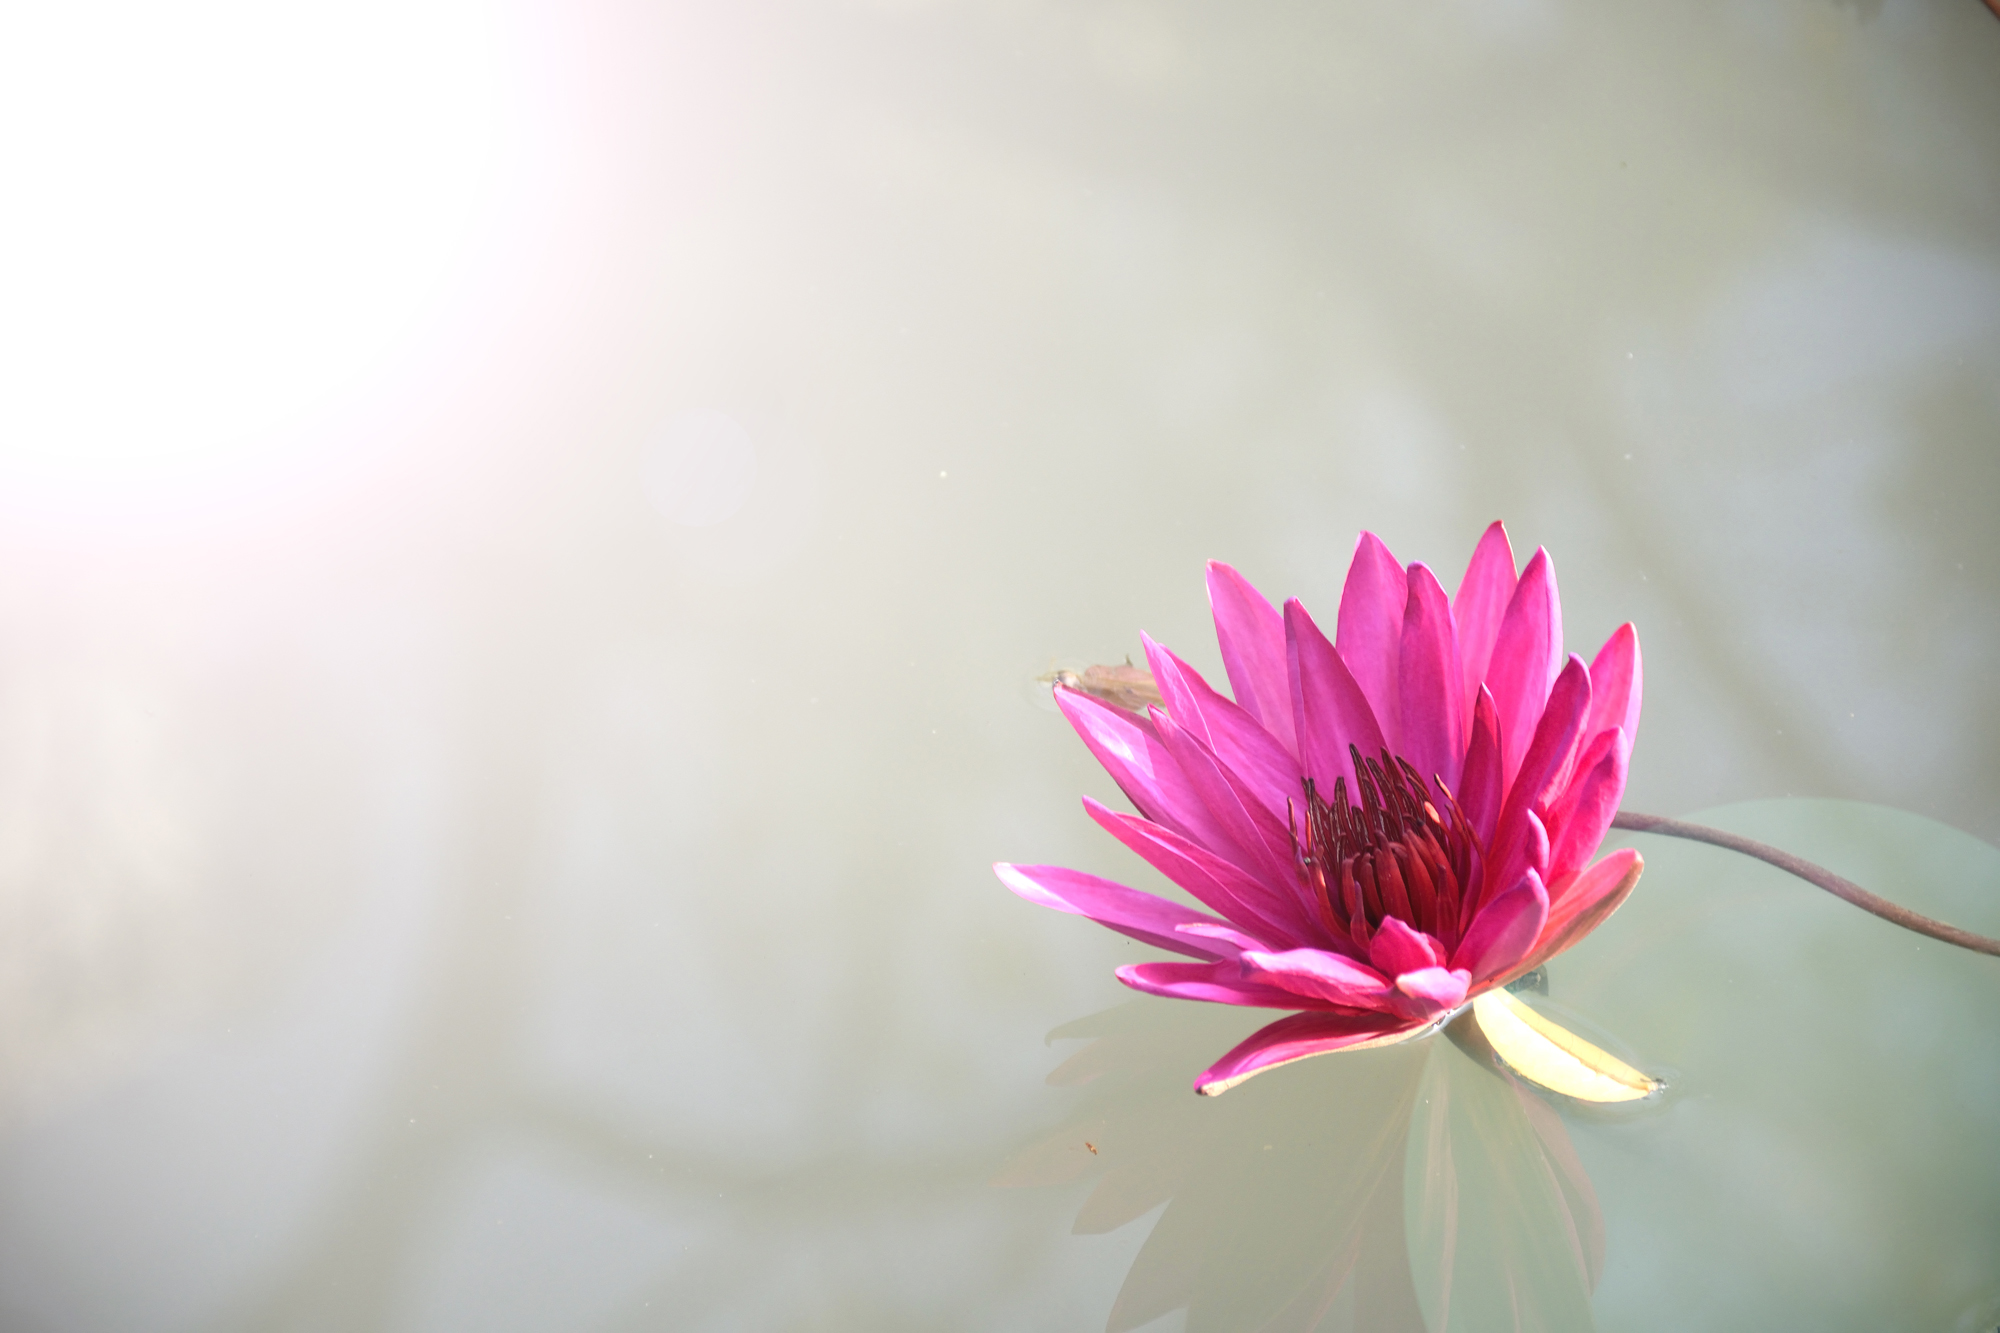
nature, blossom, plant, photography, sunlight, leaf, flower, petal, spring, red, color, pink, flora, close up, lotus, macro photography, flowering plant, daisy family, land plant